Kurush Bharucha-Reid

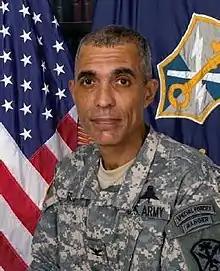
US Special Forces soldier, intelligence, and special operations expert

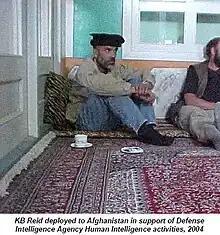
KB working in Afghanistan

Colonel Kurush Bharucha-Reid or "KB" (29 March 1955 – 26 May 2010) gained prominence as an intelligence and special operations expert in the United States Army from 1973 to 2010 who garnered respect across the US Special Operations and United States Intelligence Community for his significant impacts on military human intelligence, known as HUMINT.